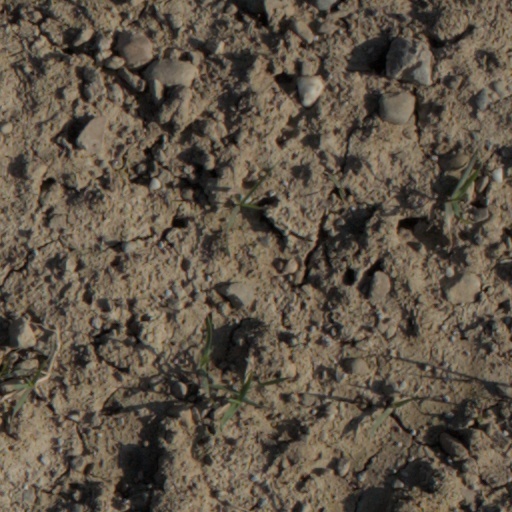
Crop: wheat